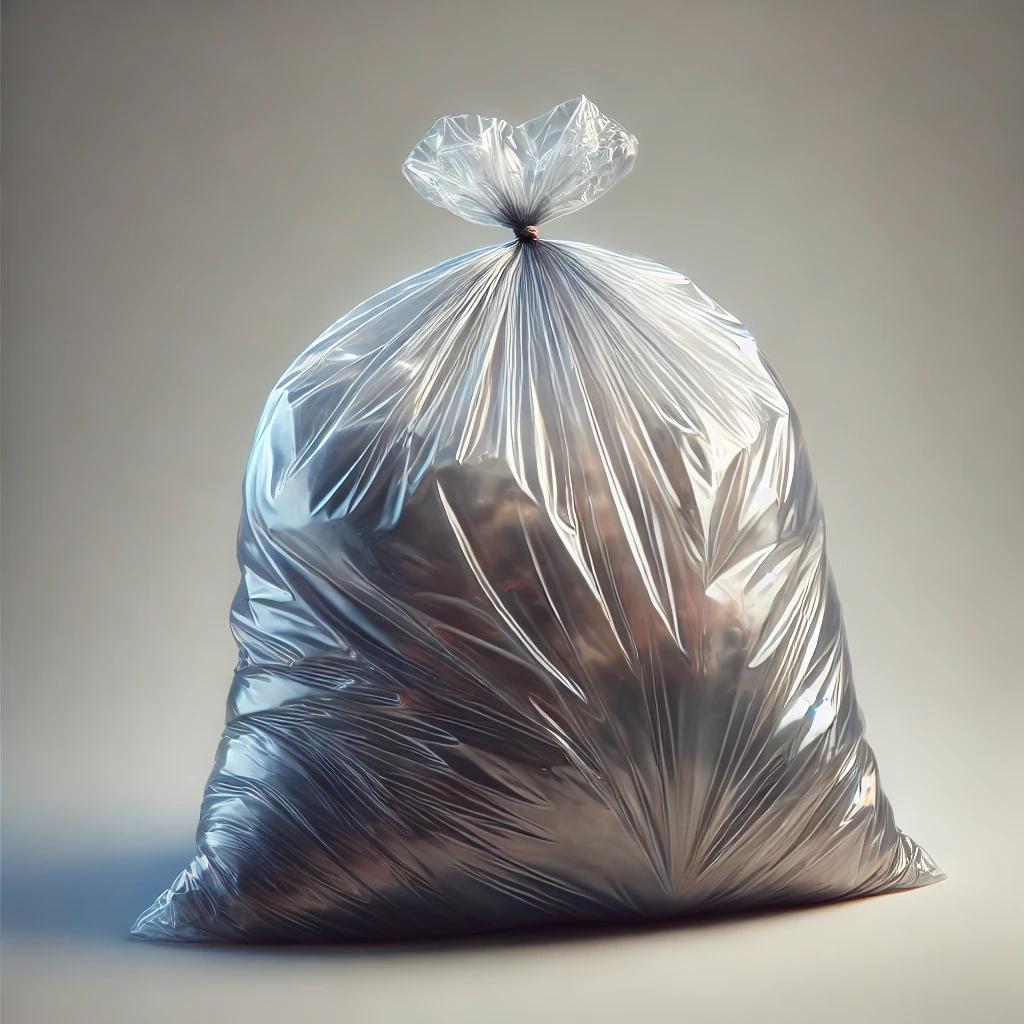
Etiqueta: plástico